Power play

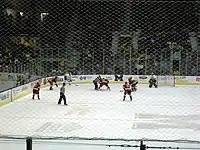
The Ferris State Bulldogs on a five-on-three power play against the Michigan Wolverines.

In ice hockey, a team is considered to be on a power play when at least one opposing player is serving a penalty, and the team has a numerical advantage on the ice (whenever both teams have the same number of players on the ice, there is no power play). Up to two players per side may serve in the penalty box without substitutions being permitted, giving a team up to a possible five-on-three power play.